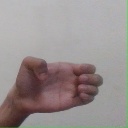
अक्षर: ख